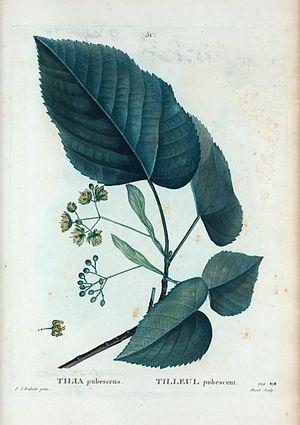
Tilia pubescens = Tilleul pubescent
Jean-Baptiste Payer est un botaniste français, né le 3 février 1818 à Asfeld et mort le 5 septembre 1860 à Paris.